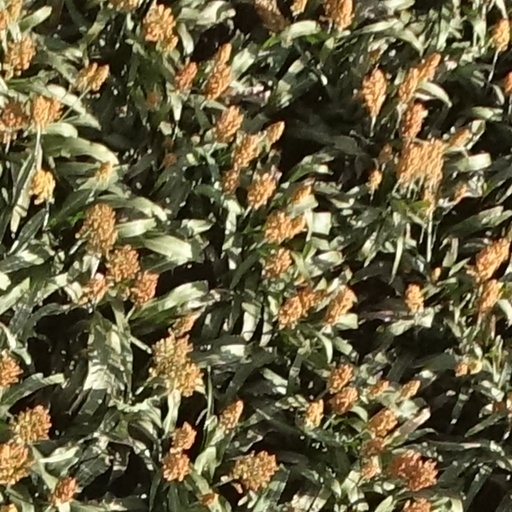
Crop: sorghum